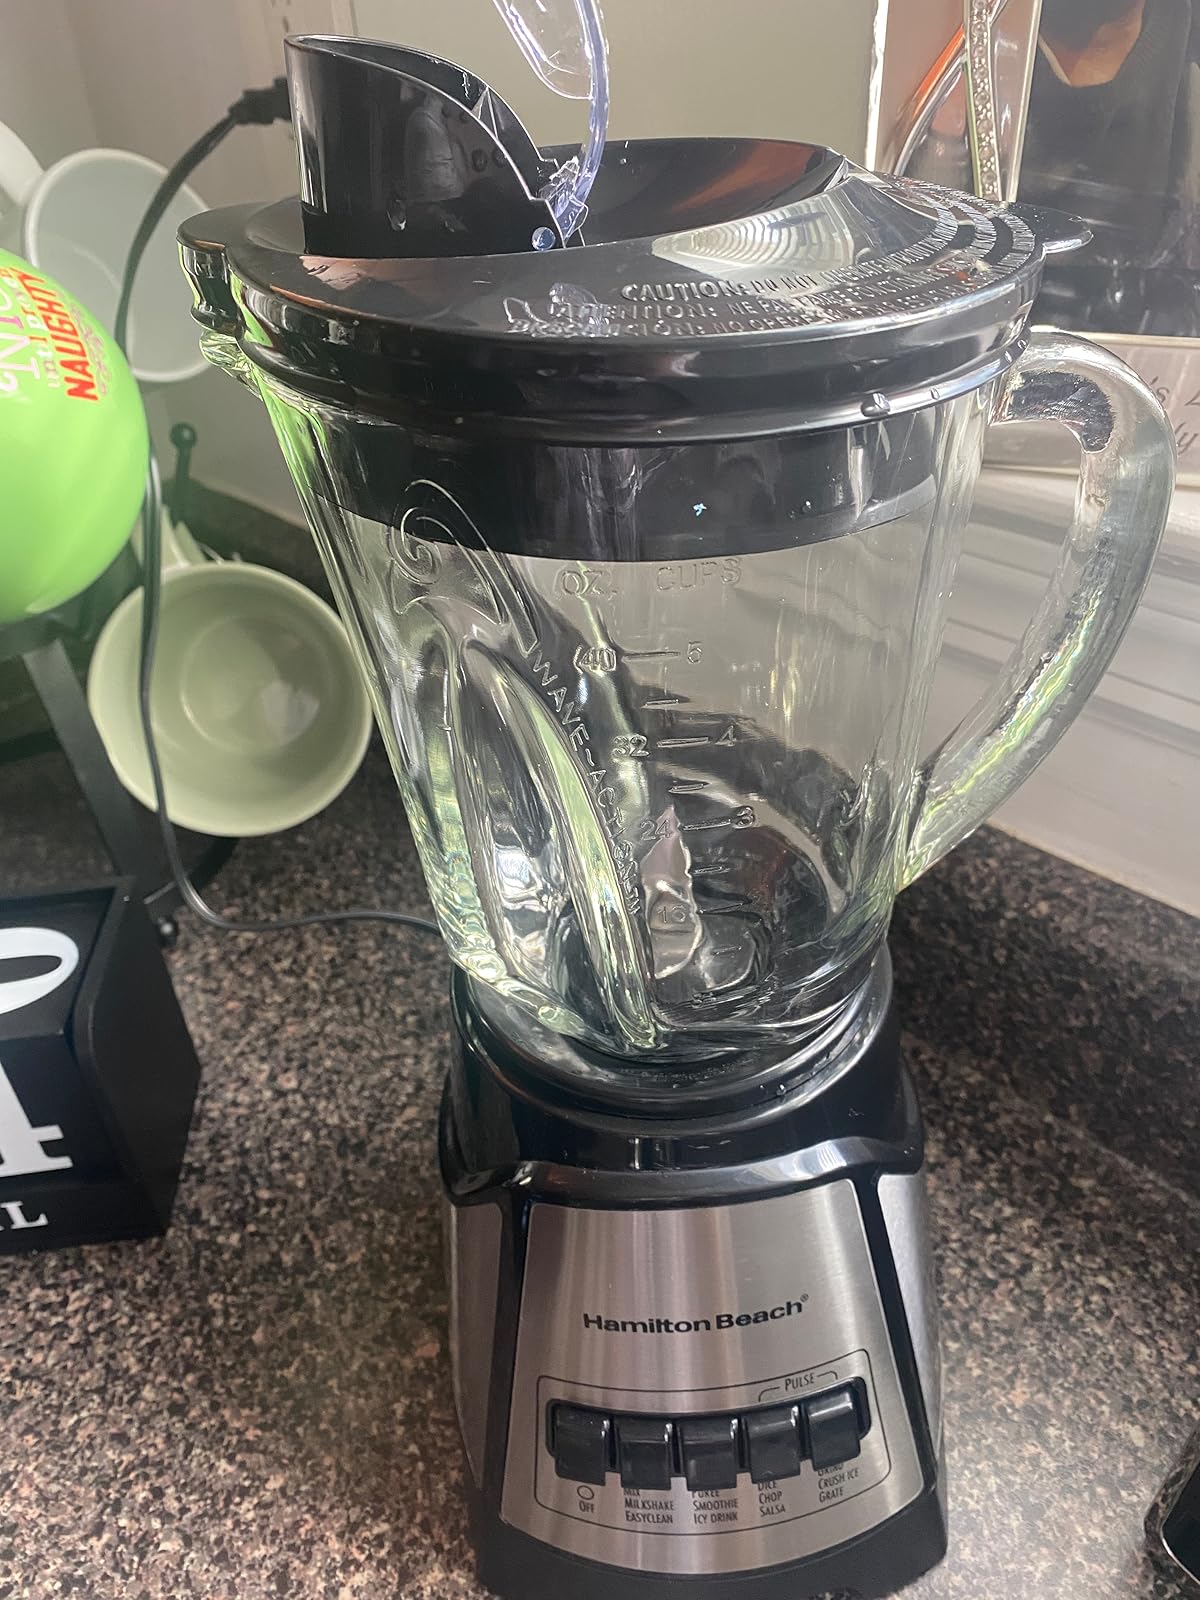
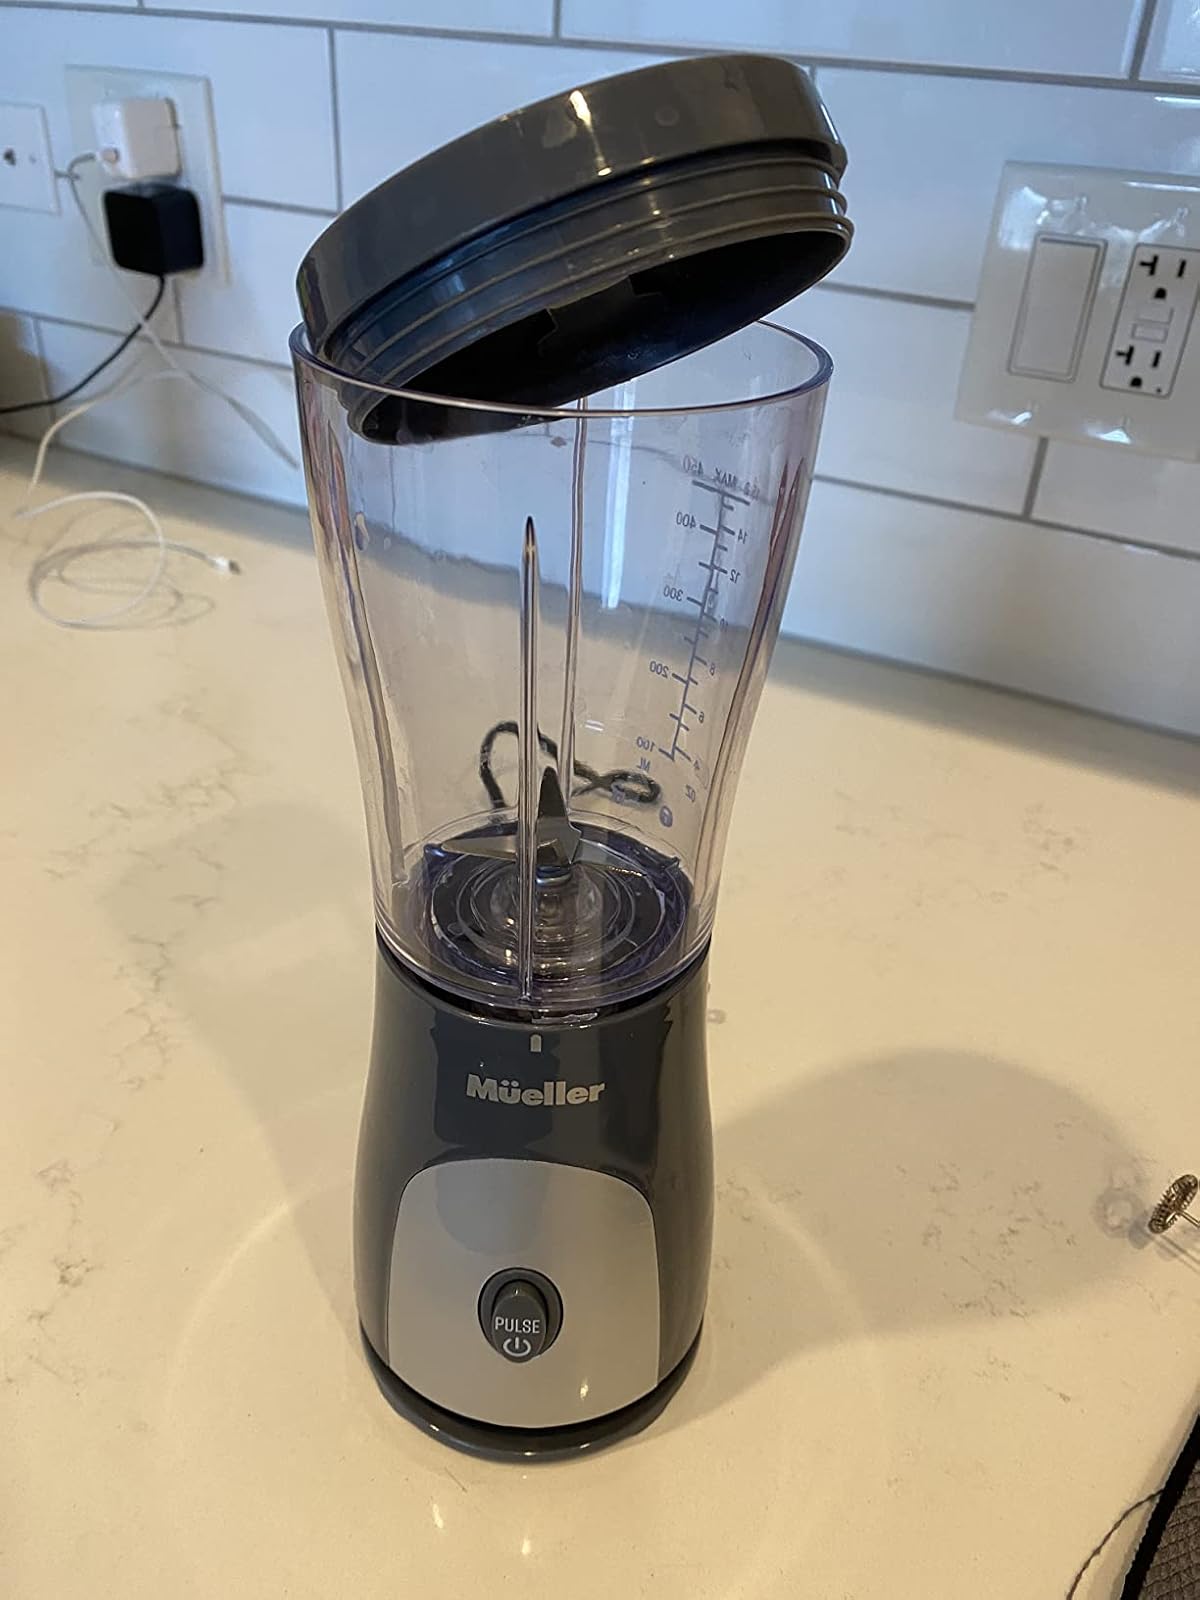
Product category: items_blender
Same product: no